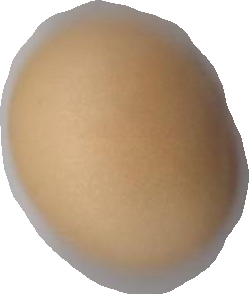
Variety: Grobogan